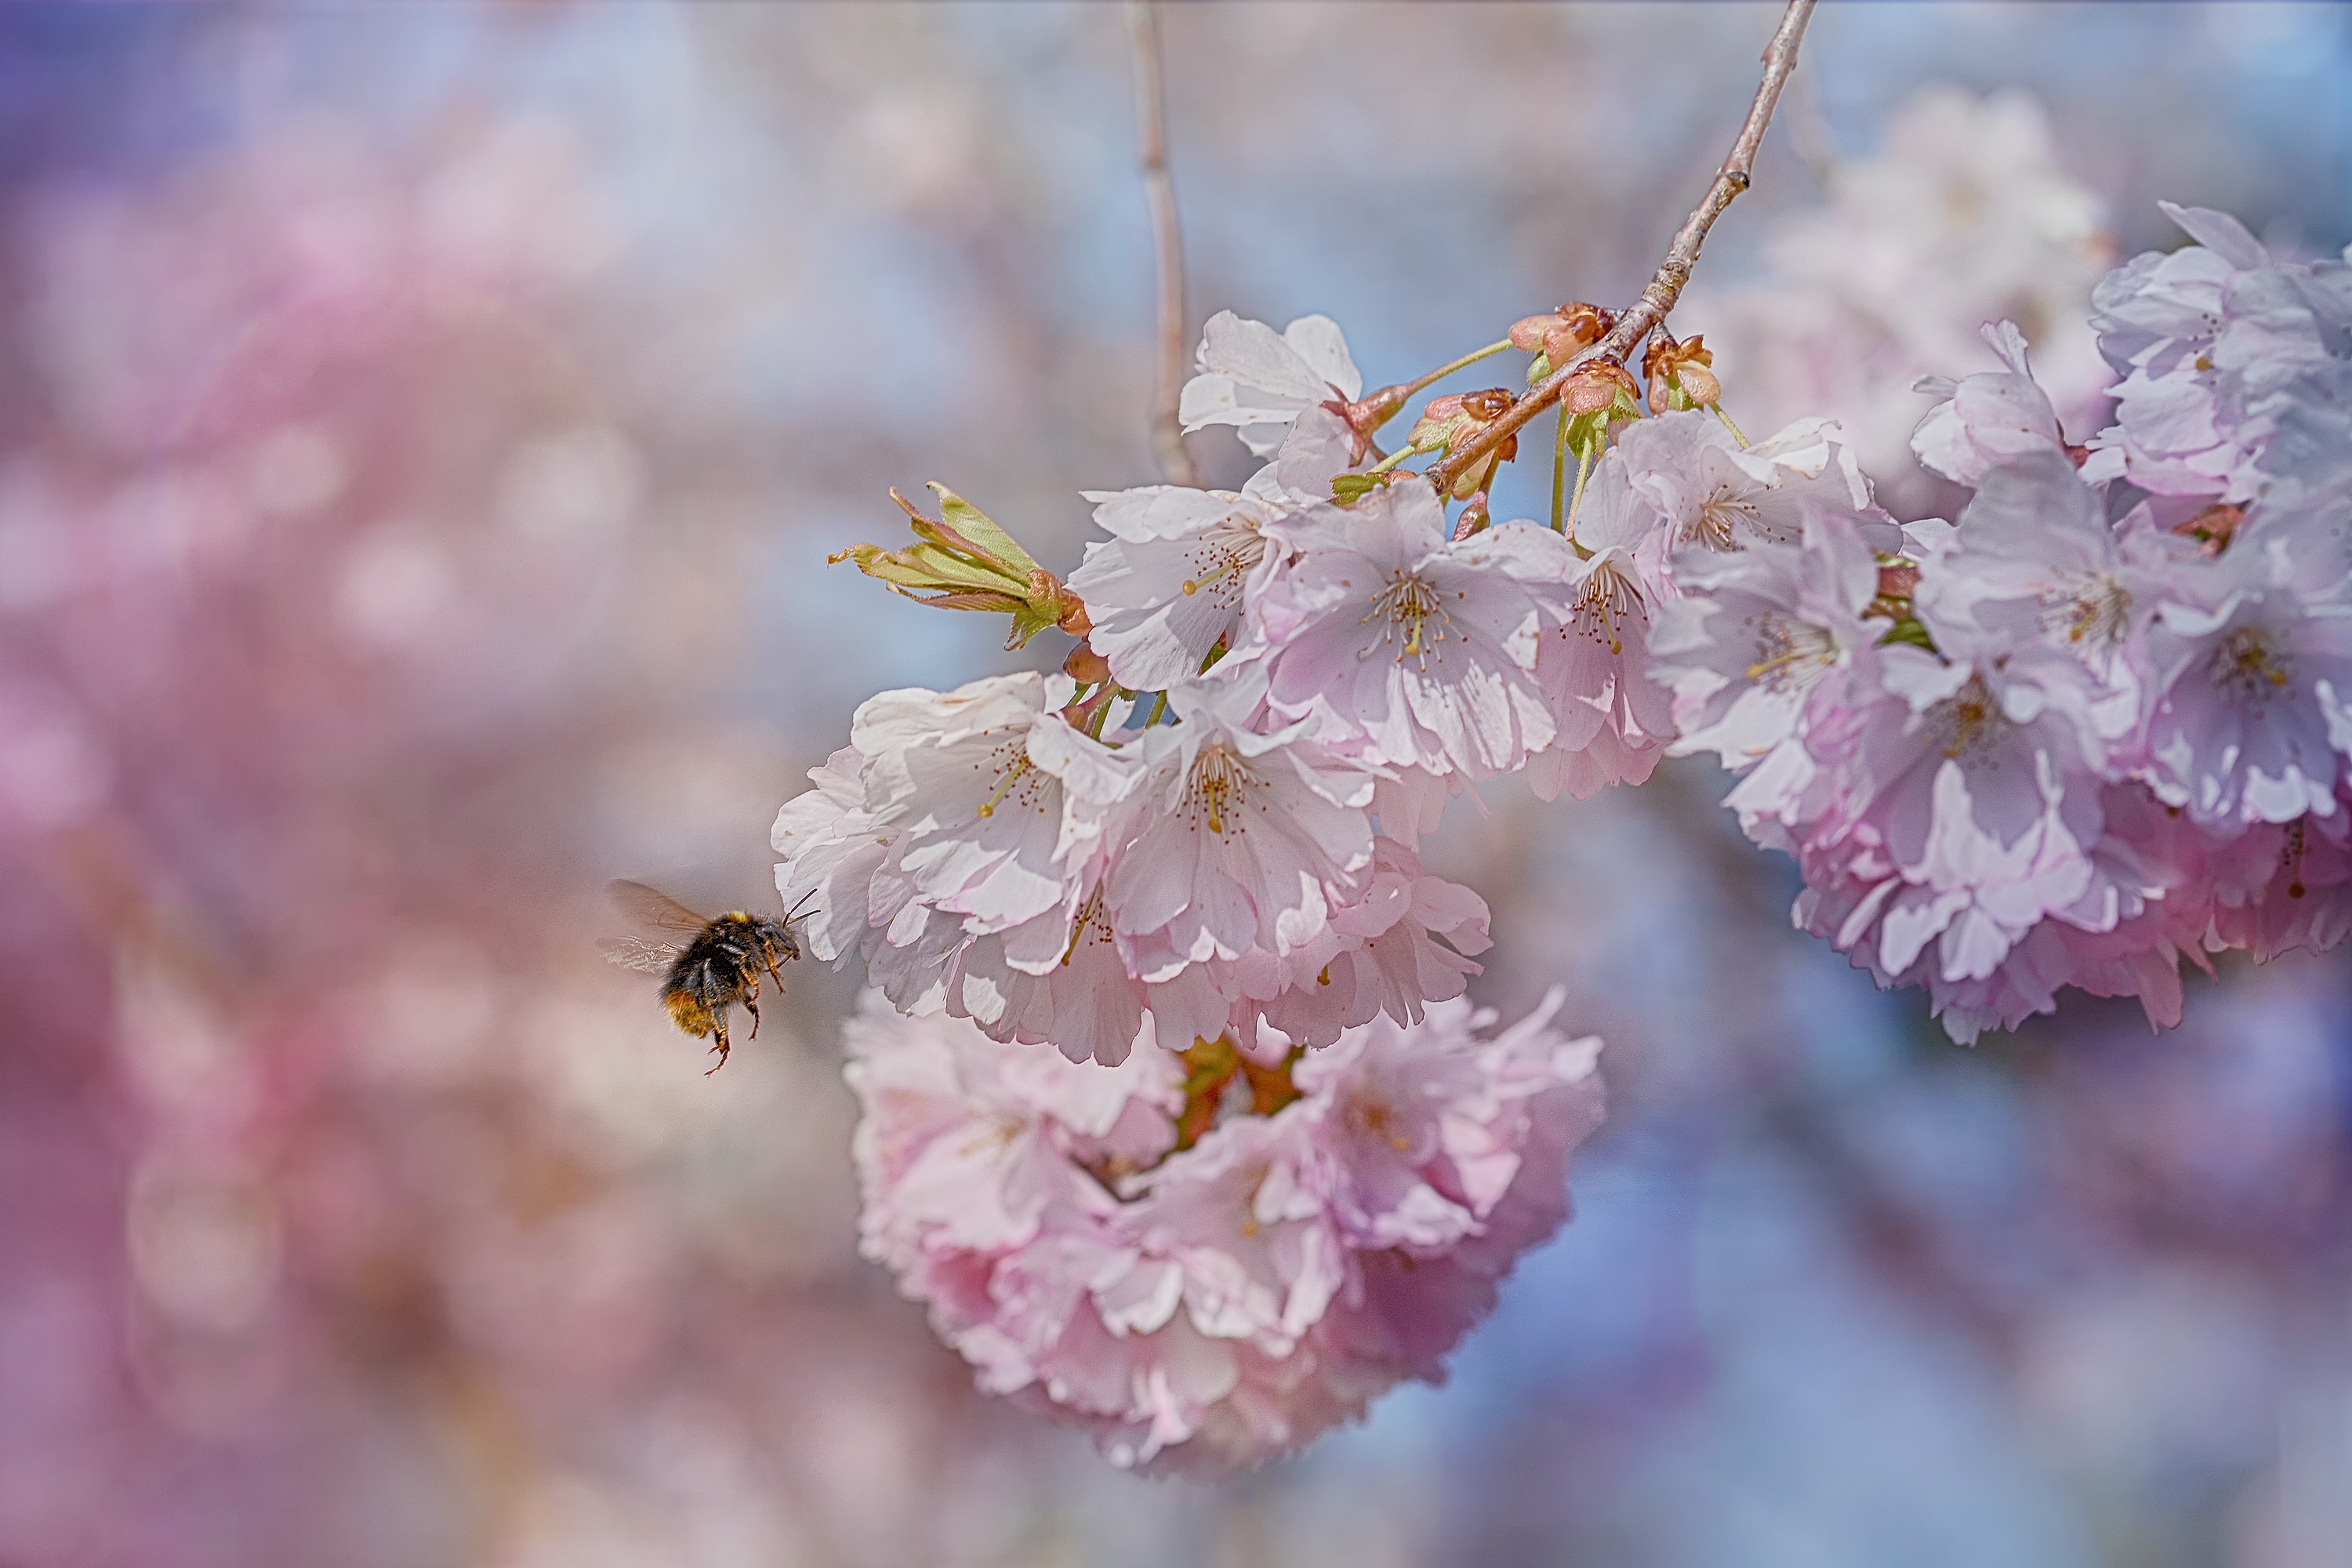
branch, blossom, plant, fruit, flower, petal, spring, produce, pink, close, flora, season, cherry blossom, flowers, close up, fruit tree, bee, cherry, macro photography, spring awakening, honey bee, rose family, flower bud